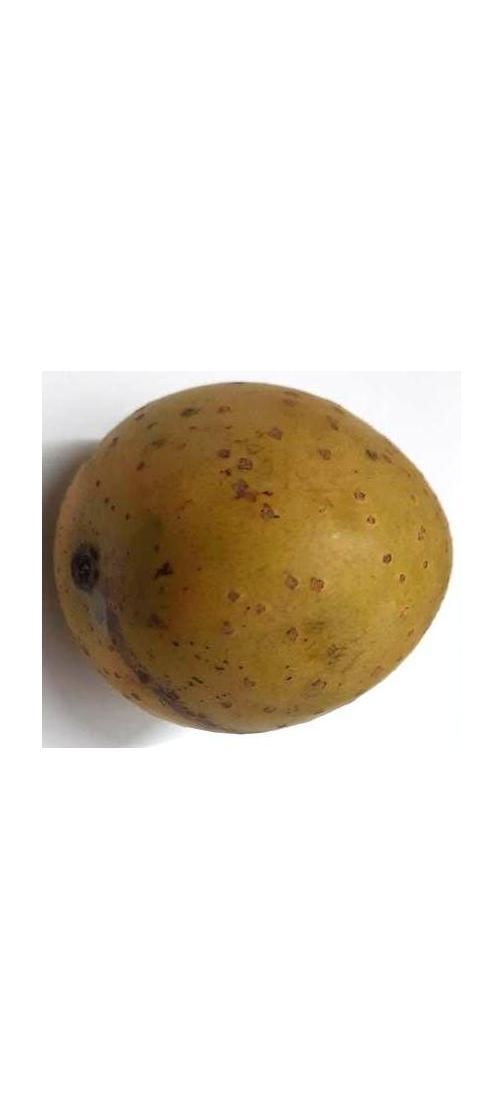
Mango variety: Gourmoti